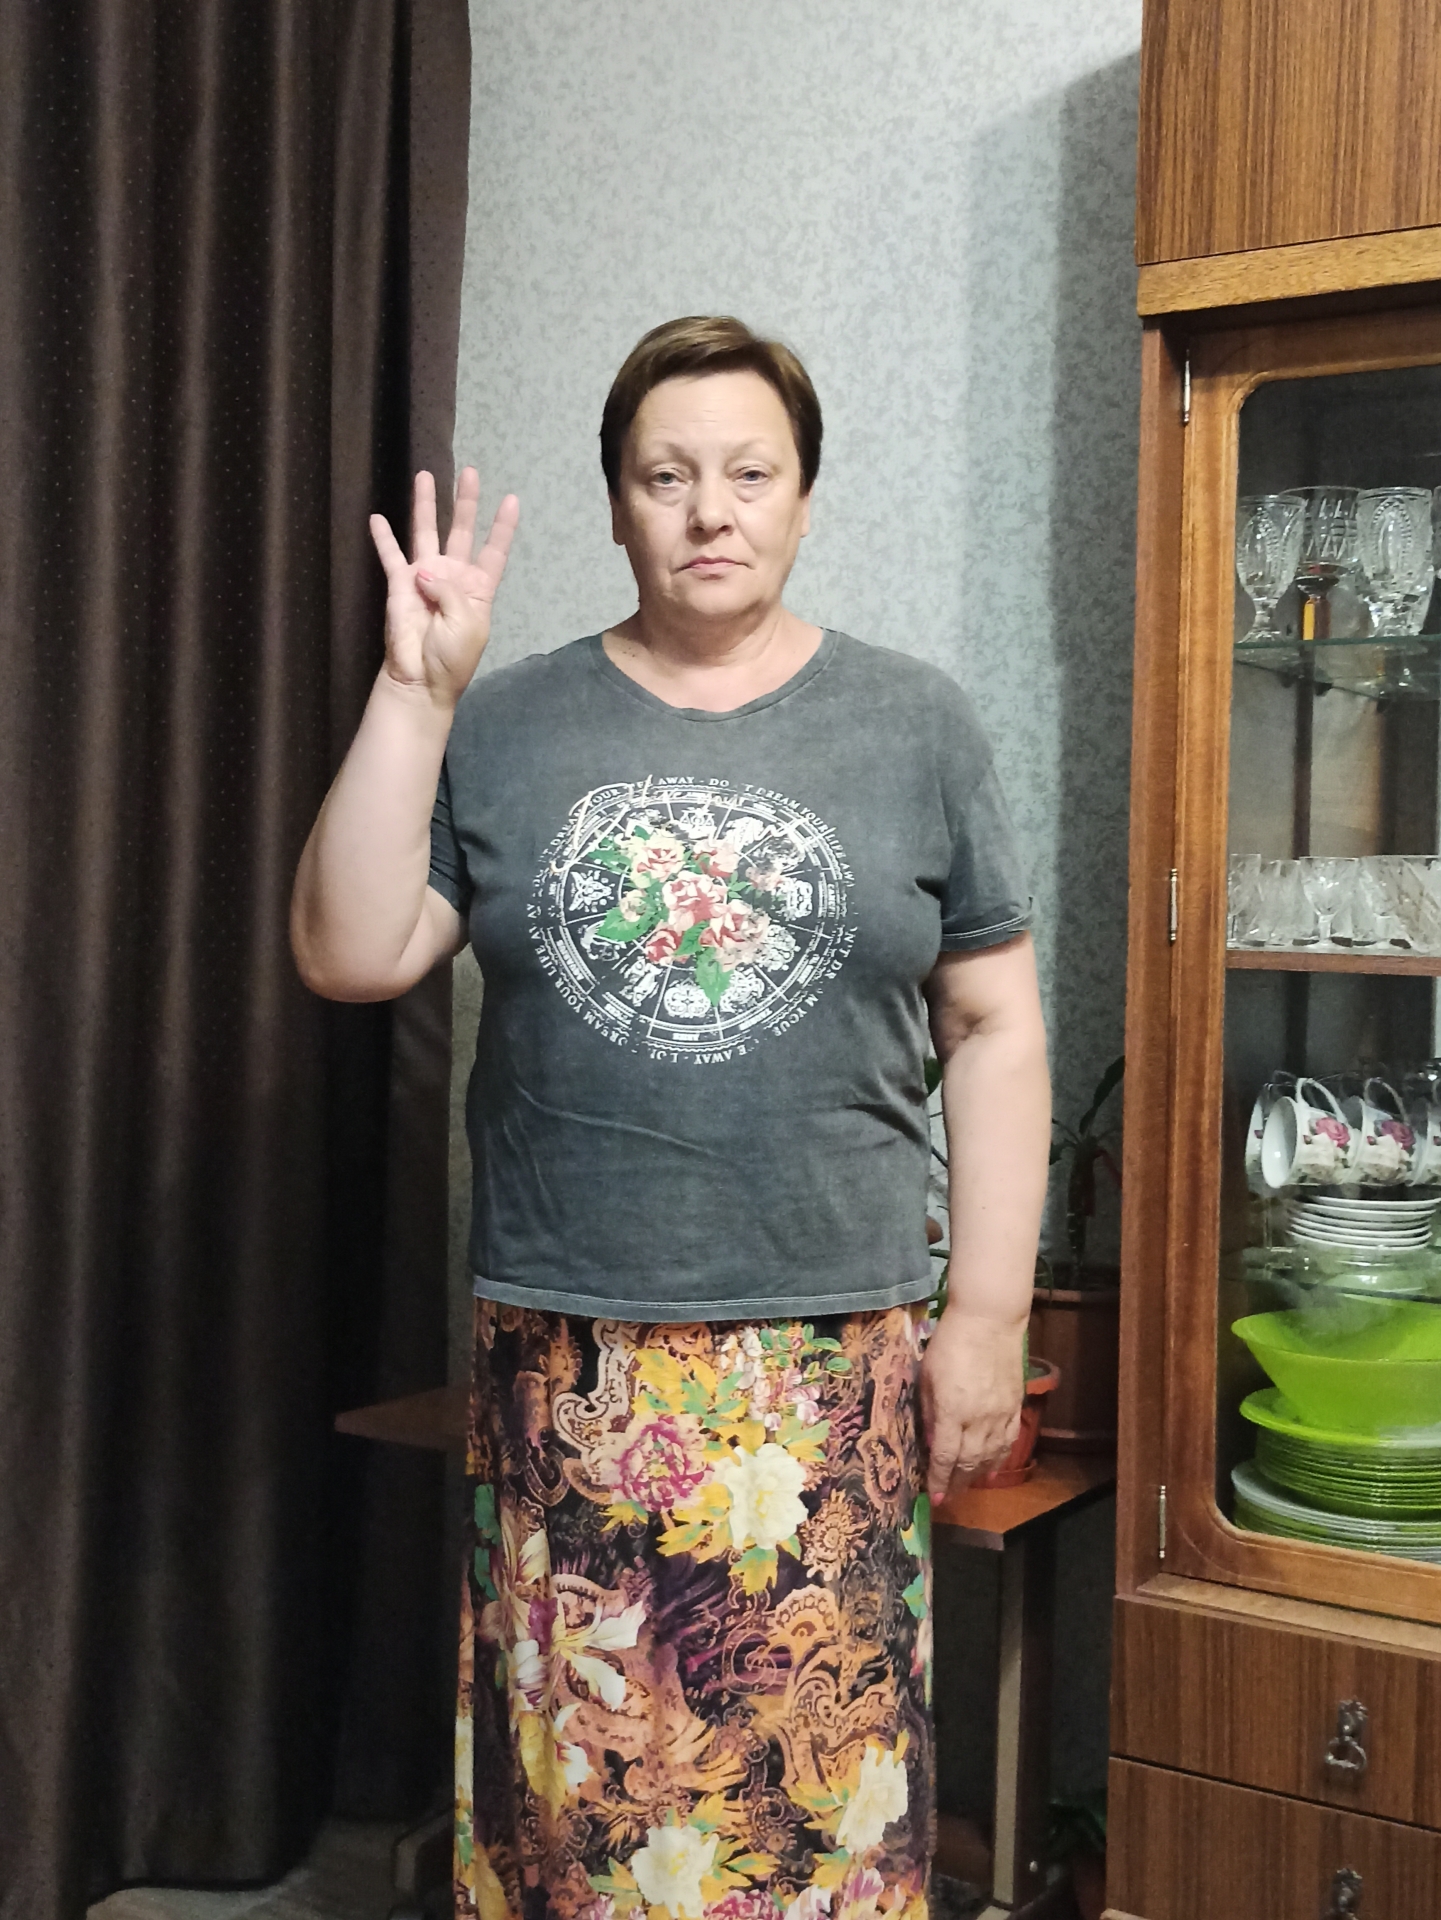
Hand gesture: four